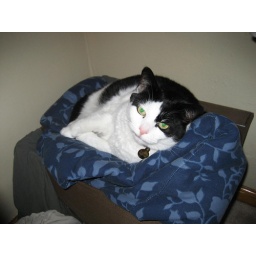
I found her sleeping in this box in the corner that GG uses for his painting clothes. So cute!